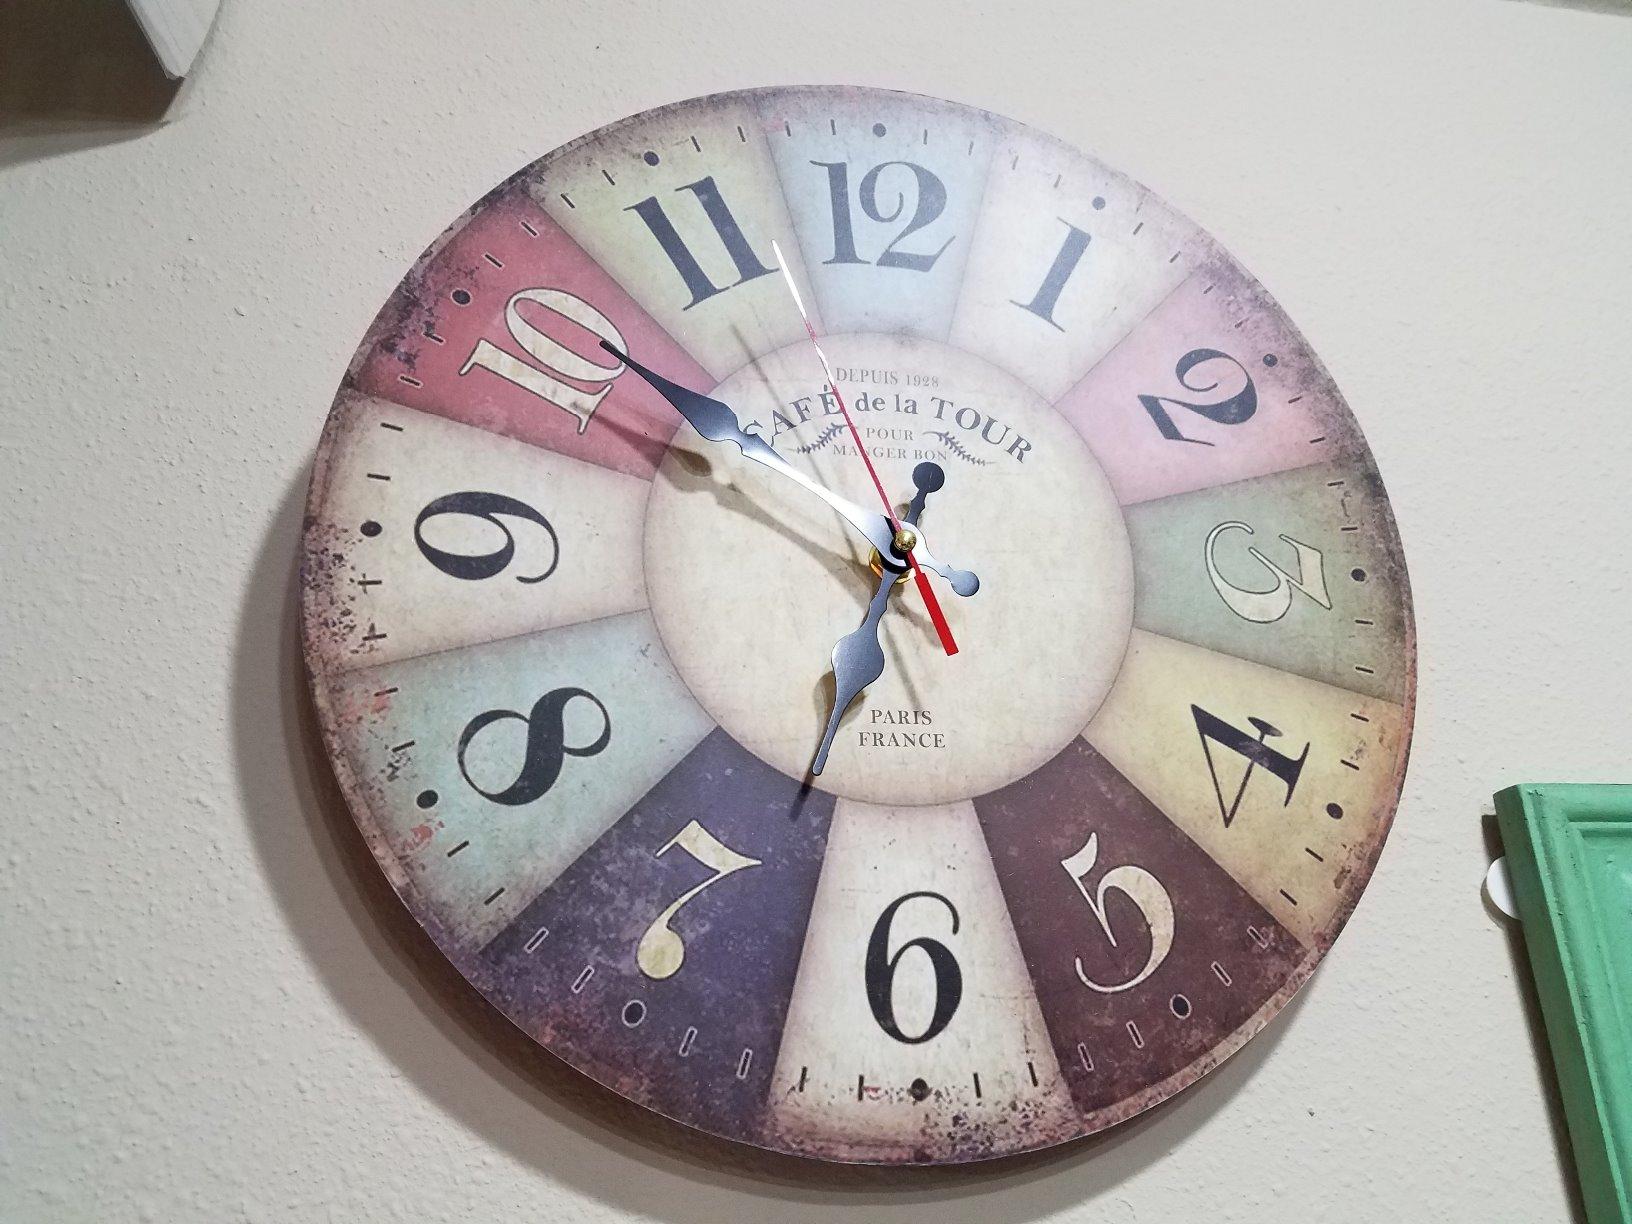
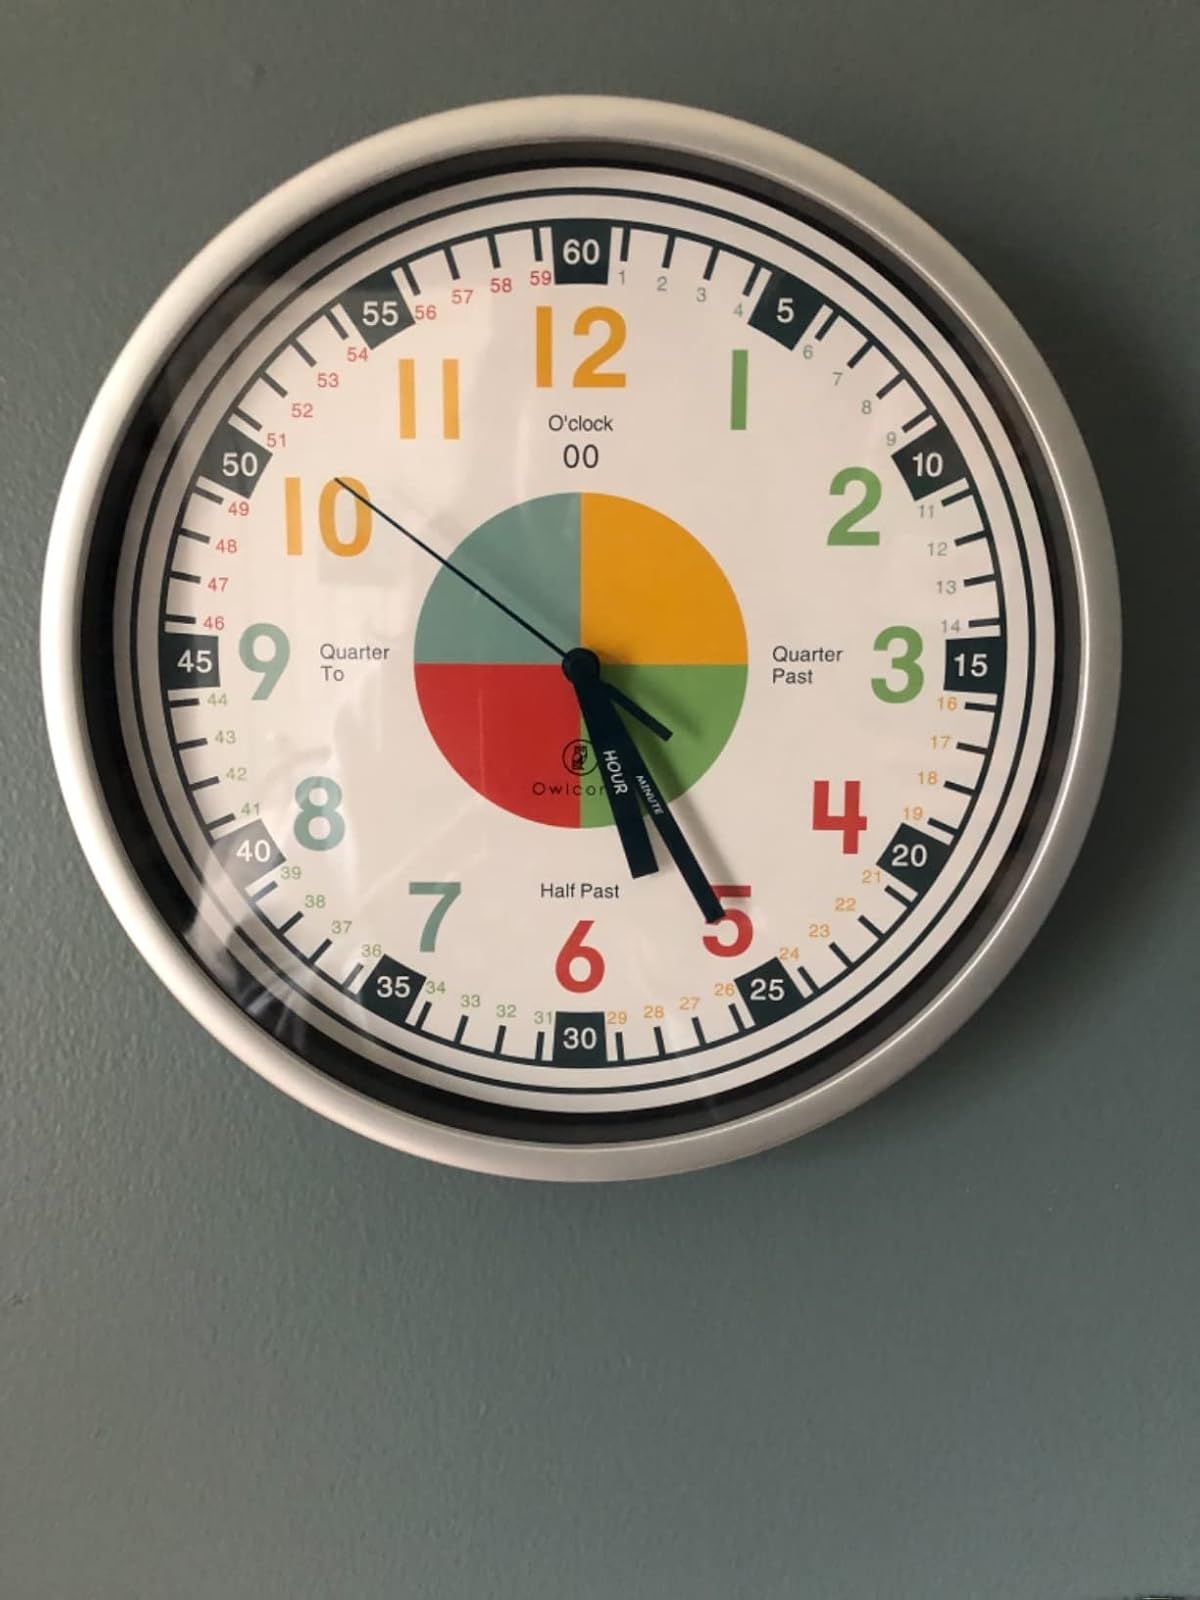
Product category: clock
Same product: no